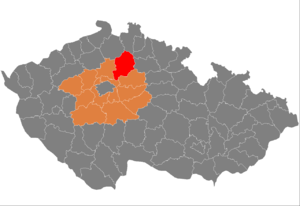
Le district de Mladá Boleslav est un des 12 districts de la région de Bohême-Centrale, en Tchéquie. Son chef-lieu est la ville de Mladá Boleslav.